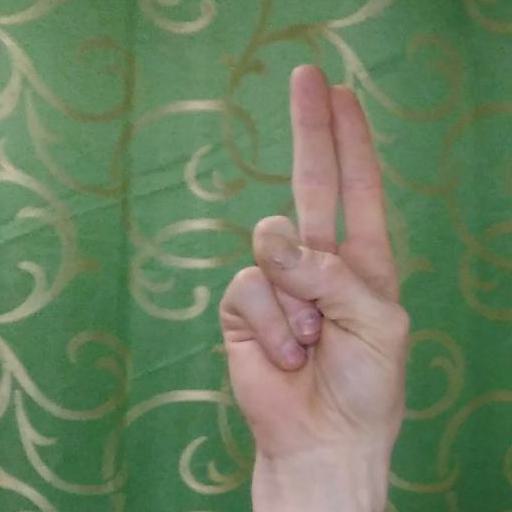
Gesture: two_up